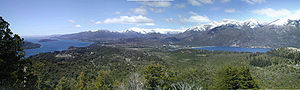
Lago Nahuel Huapi / Kilder/henvisninger
Nahuel Huapi-søen.
Lago Nahuel Huapi er en sø på grænsen mellem provinserne Rio Negro og Neuquén i Argentina. Den ligger i nationalparken Nahuel Huapi. Navnet er Mapudungun, det sprog, som tales af den oprindelige, lokale befolkning Mapucherne.